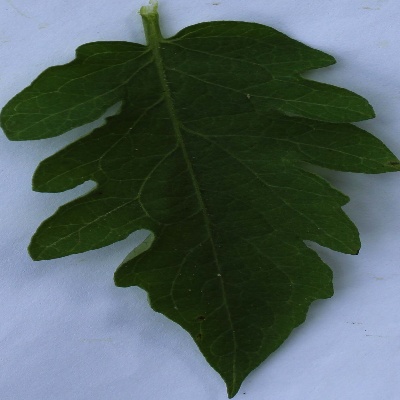
Crop: Tomato
Condition: septoria leaf spot